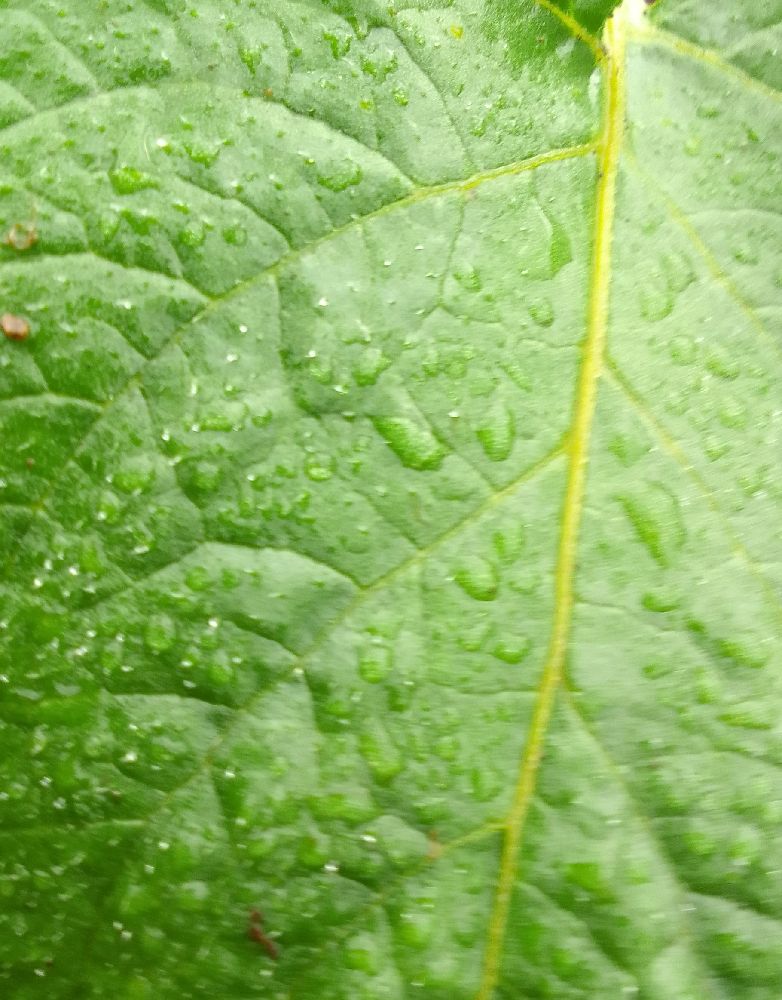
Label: Healthy